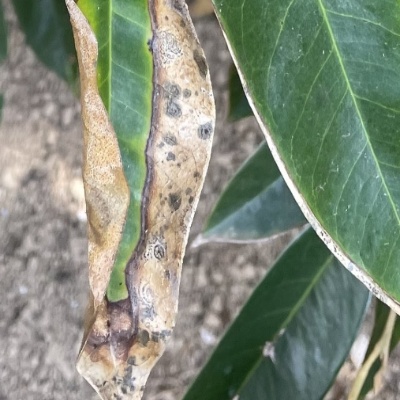
Label: Leaf_Blight